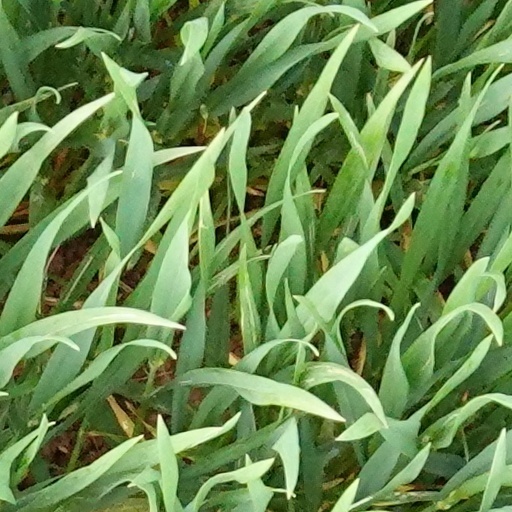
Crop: wheat